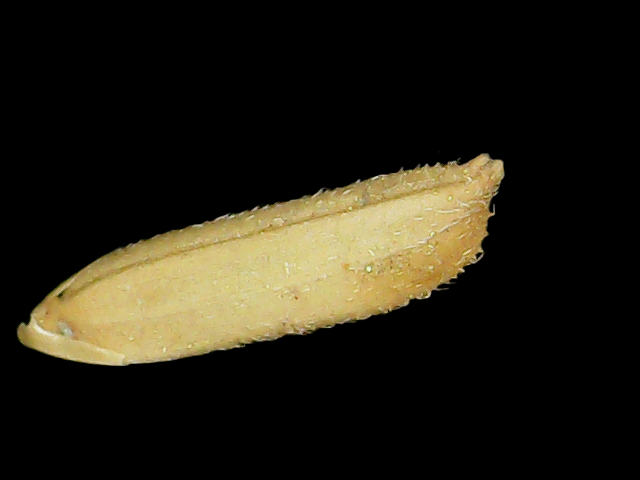
Rice variety: Binadhan16